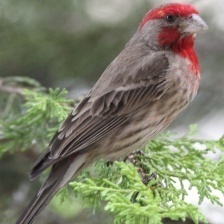
Species: HOUSE FINCH
Scientific name: HAEMORHOUS MEXICANUS
ImageNet parent category: house_finch